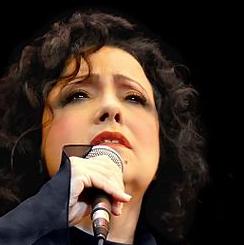
Age: 62